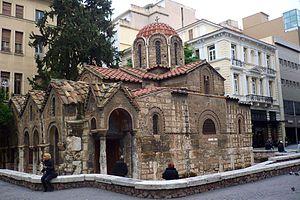
La rue Ermou est une rue commerçante d'Athènes.